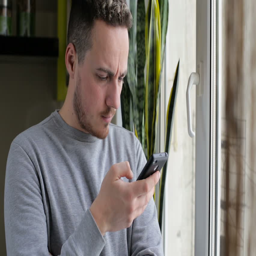
young , happy man texting on smartphone by the window at home